Acorns Children's Hospice

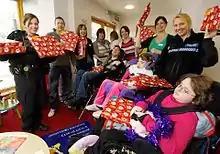
Acorns Children's Hospice Walsall, receiving Christmas gifts

The trust runs over 50 shops across the "Heart of England." Acorns has the largest regional charity retail chain and in 2015–2016 they raised over £1.5million. Acorns now have two furniture shops in Chelmsley Wood and at Beckett's in Wythall.